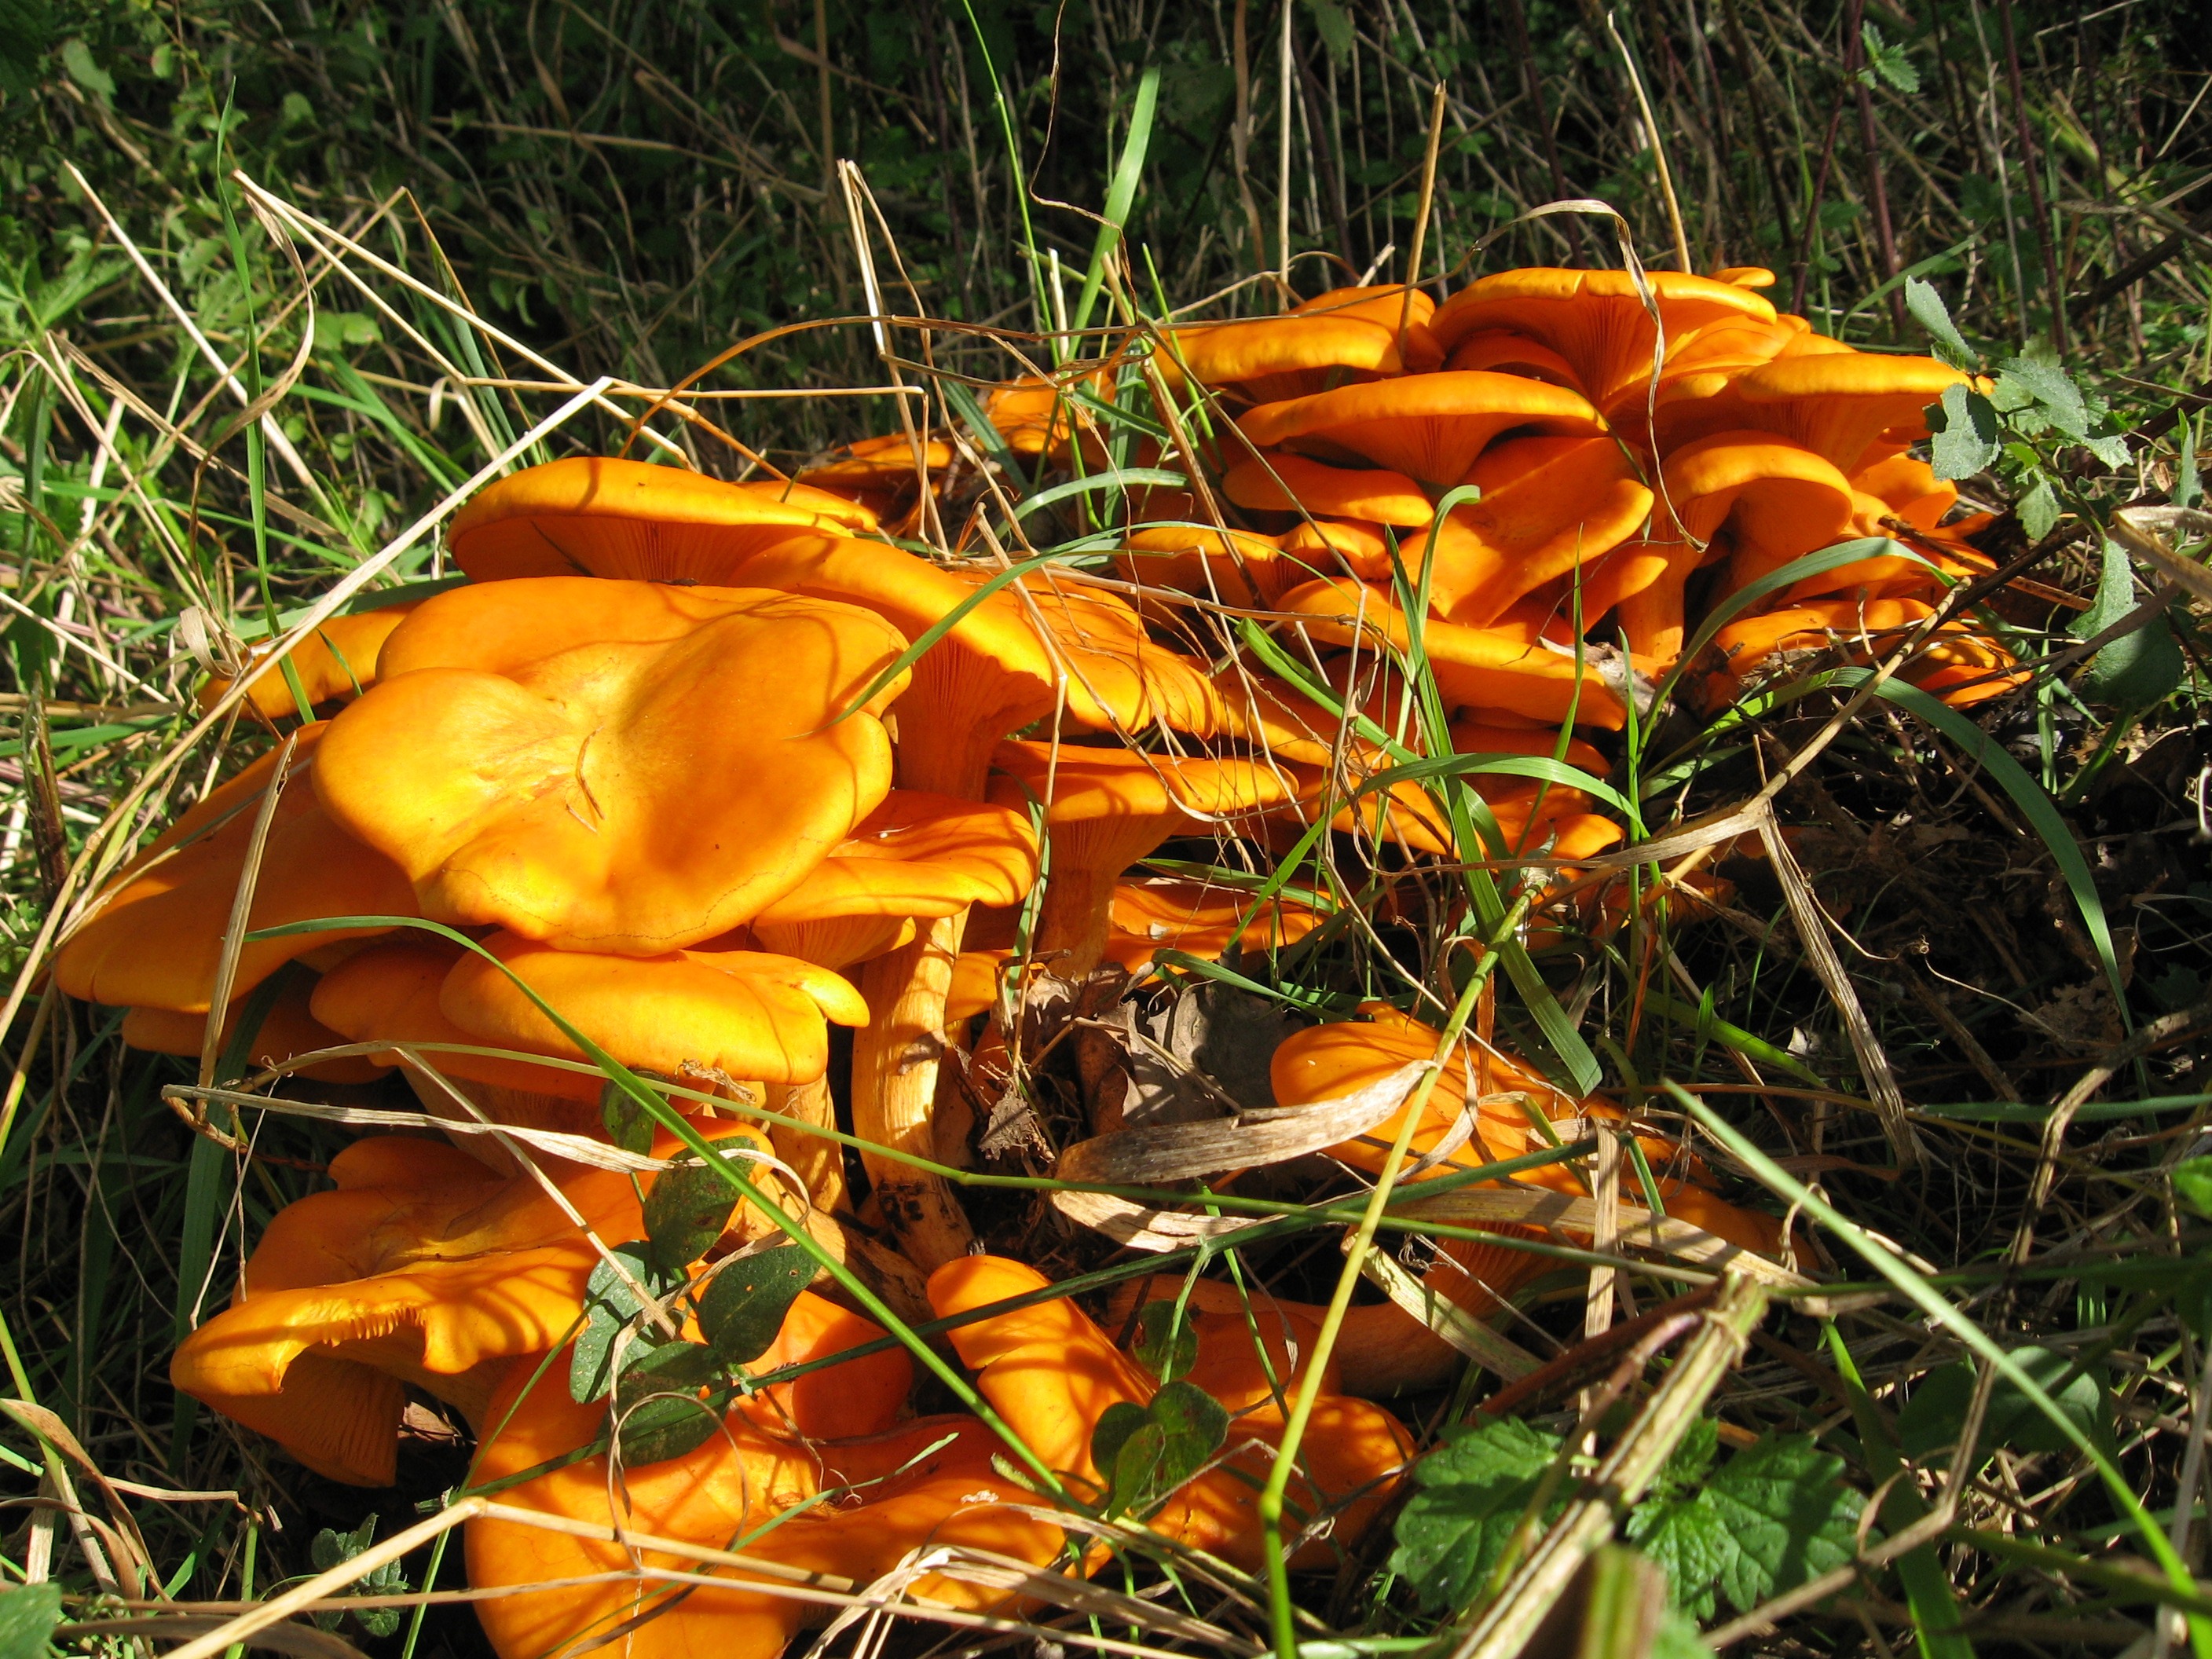
tree, nature, forest, plant, leaf, flower, autumn, botany, mushroom, yellow, flora, season, fungus, mushrooms, toxic, woodland, natural environment, luminous oil bark, omphalotus illudens